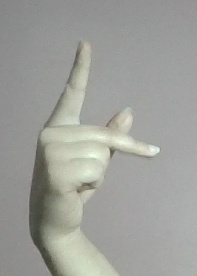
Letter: dha